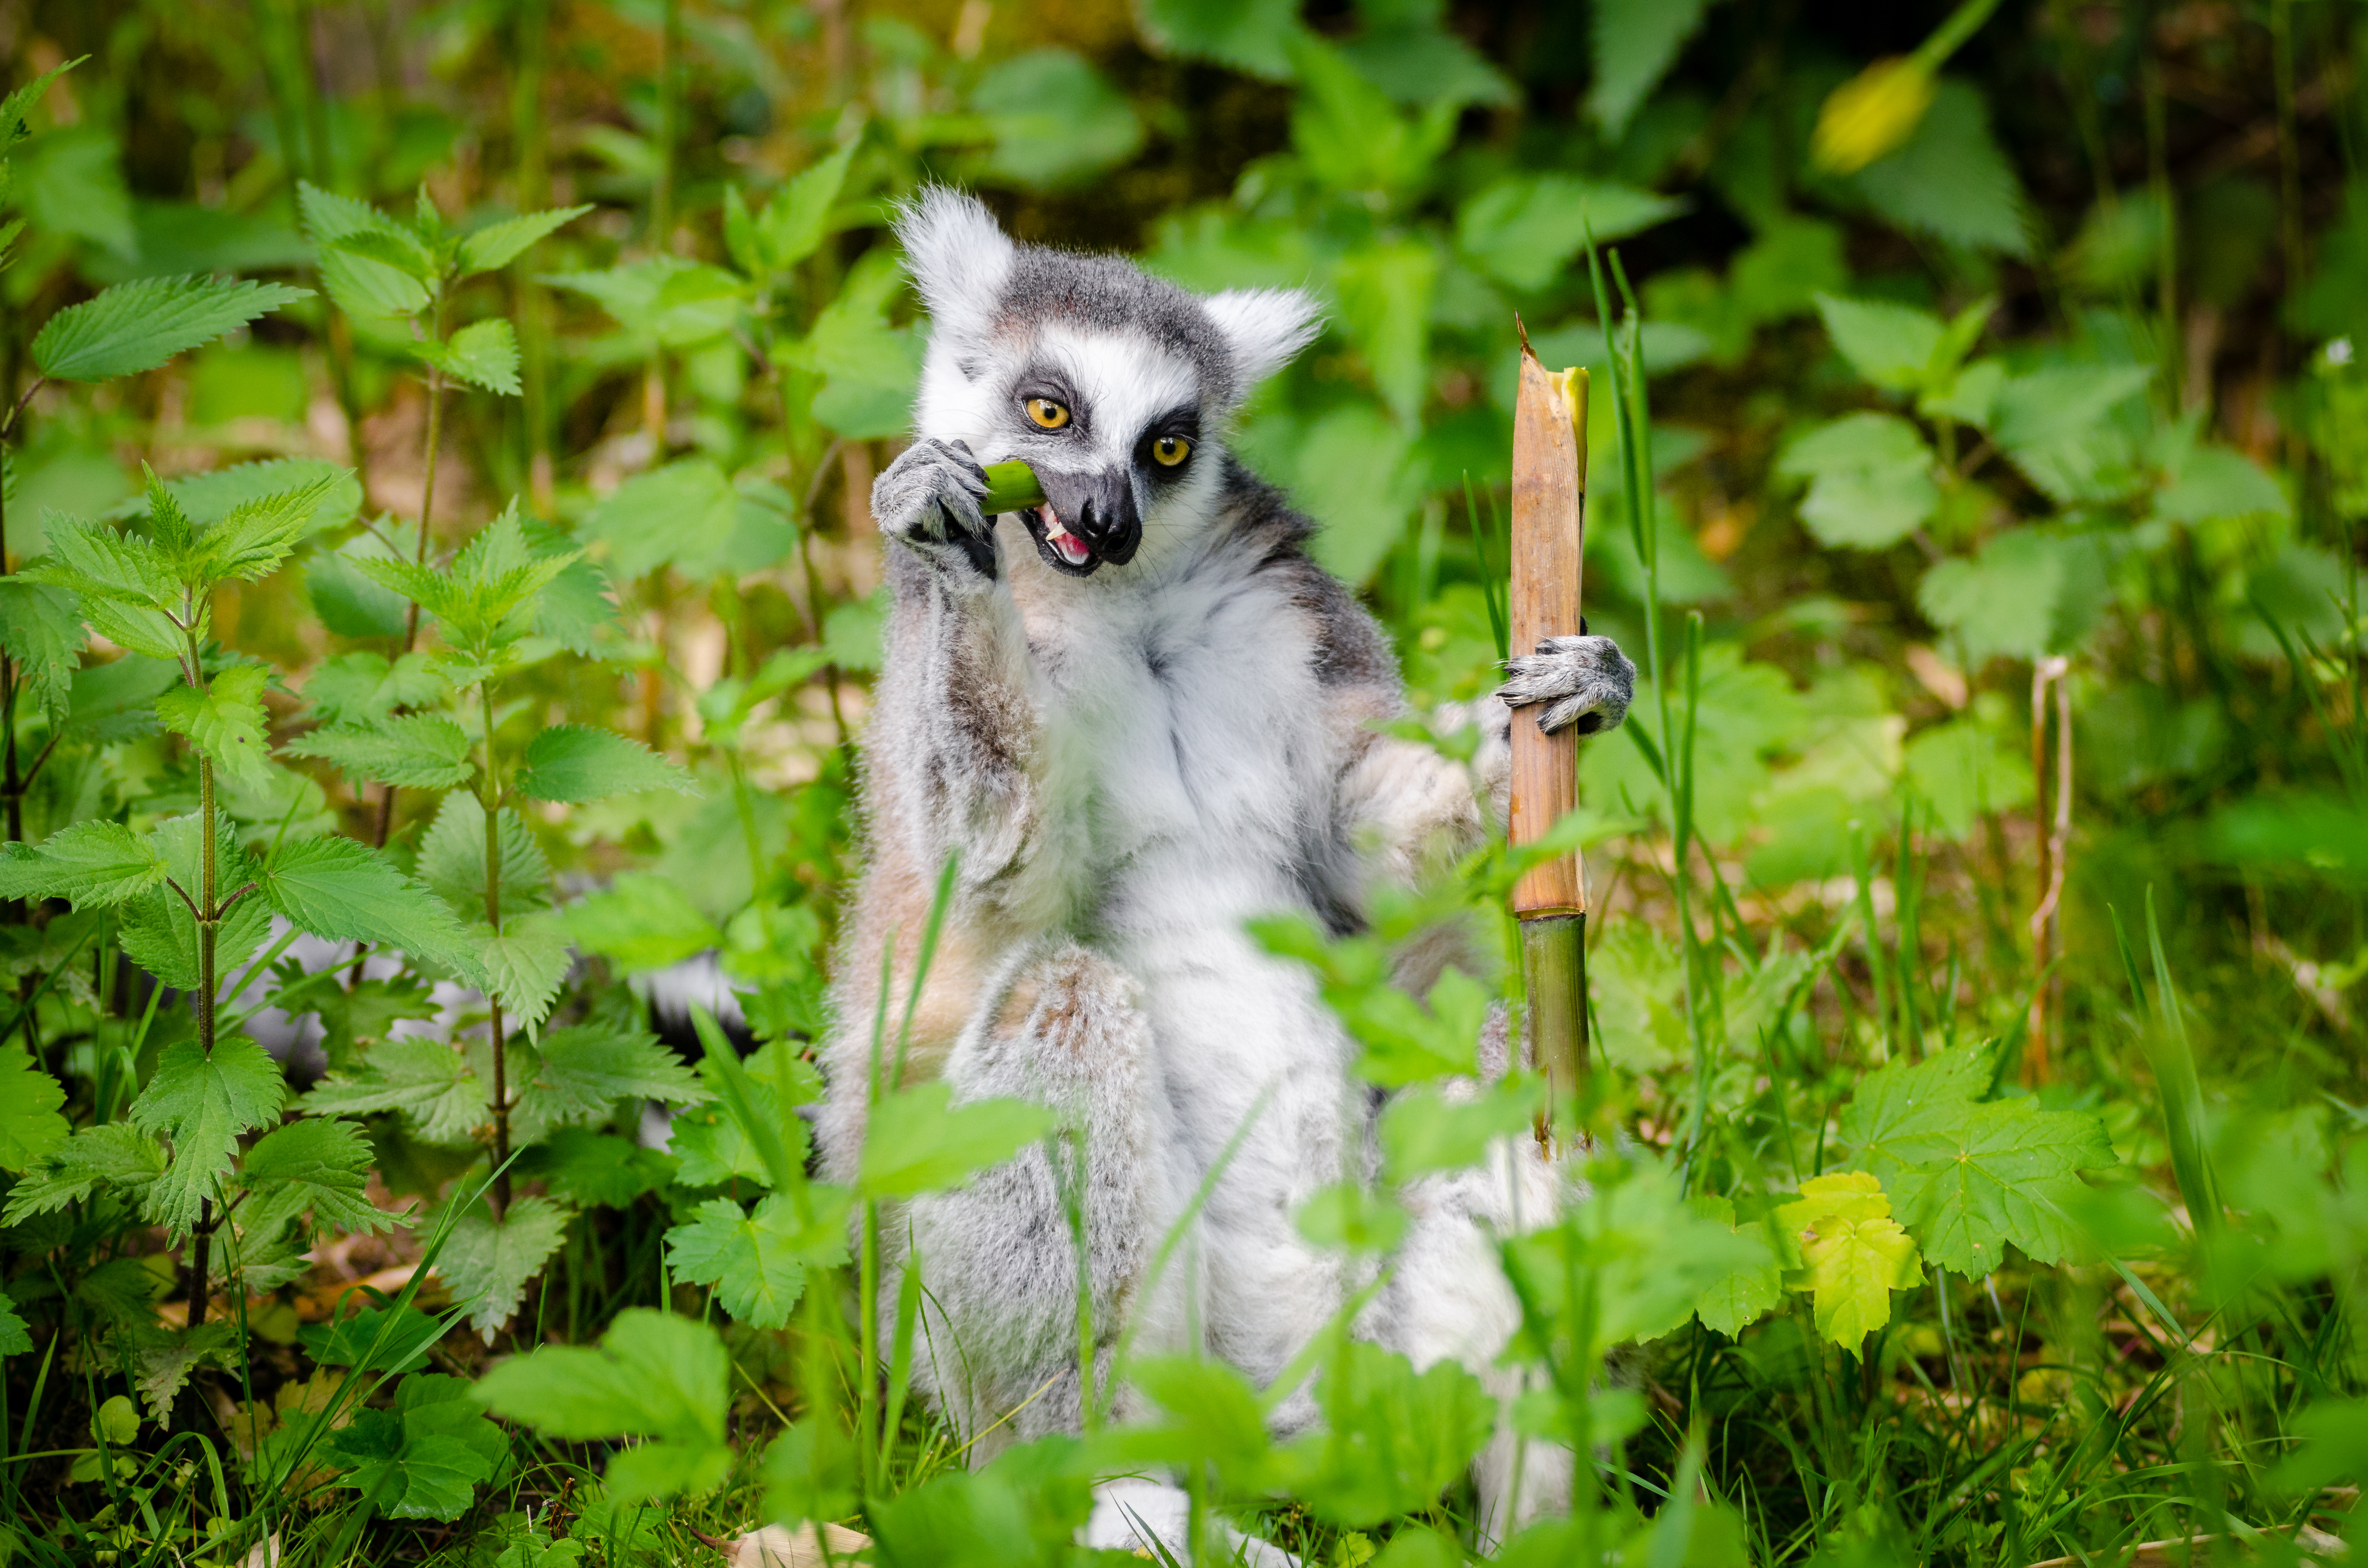
animal, wildlife, zoo, mammal, fauna, primate, madagascar, vertebrate, lemur